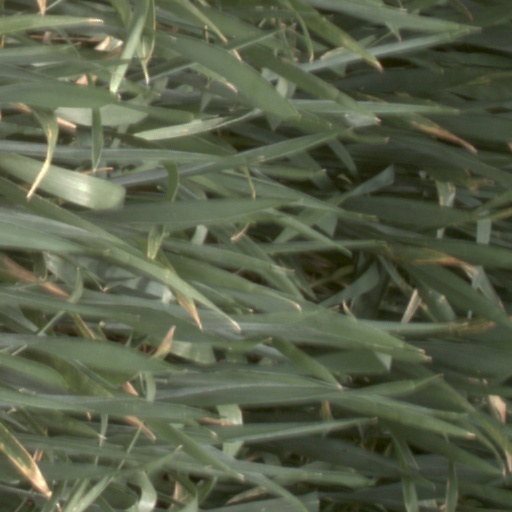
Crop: wheat